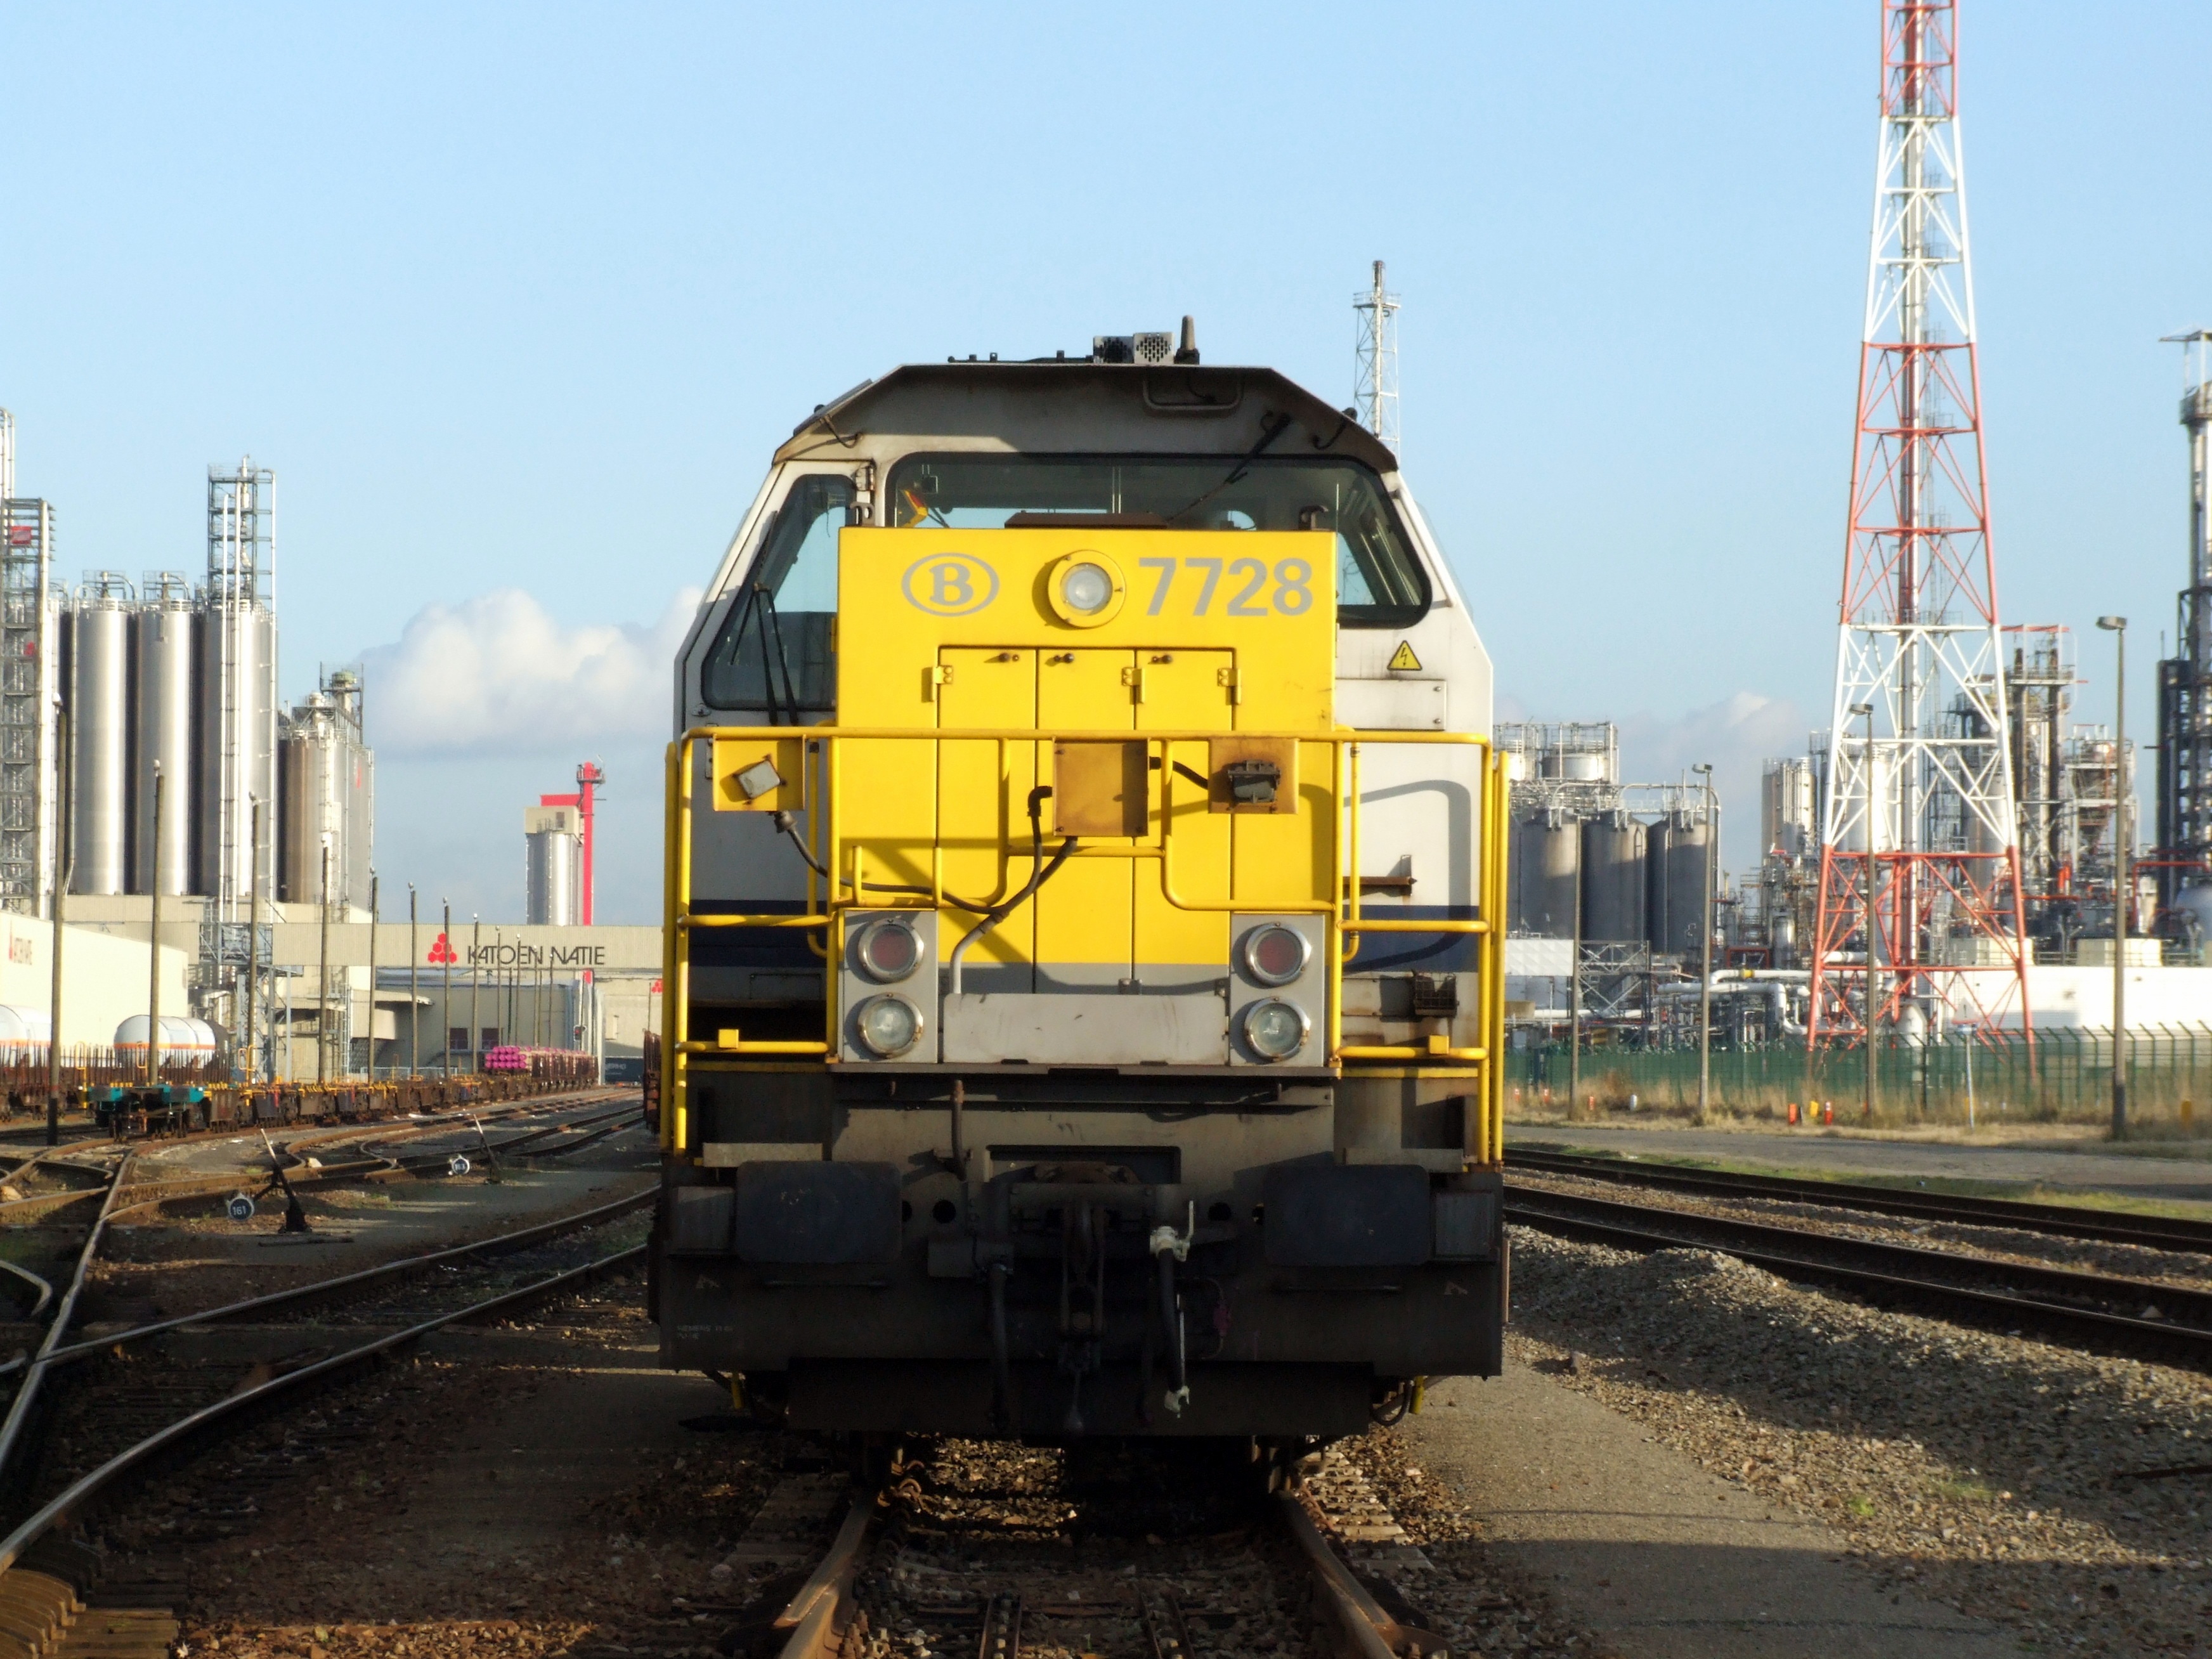
technology, track, railway, railroad, rail, train, asphalt, transport, vehicle, industry, public transport, belgium, locomotive, cargo, passenger, rail transport, land vehicle